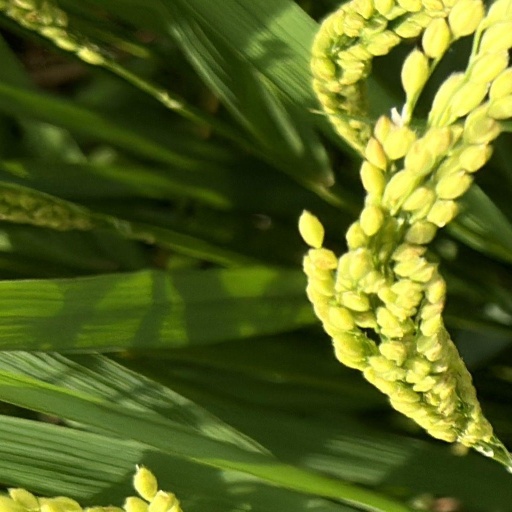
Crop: rice